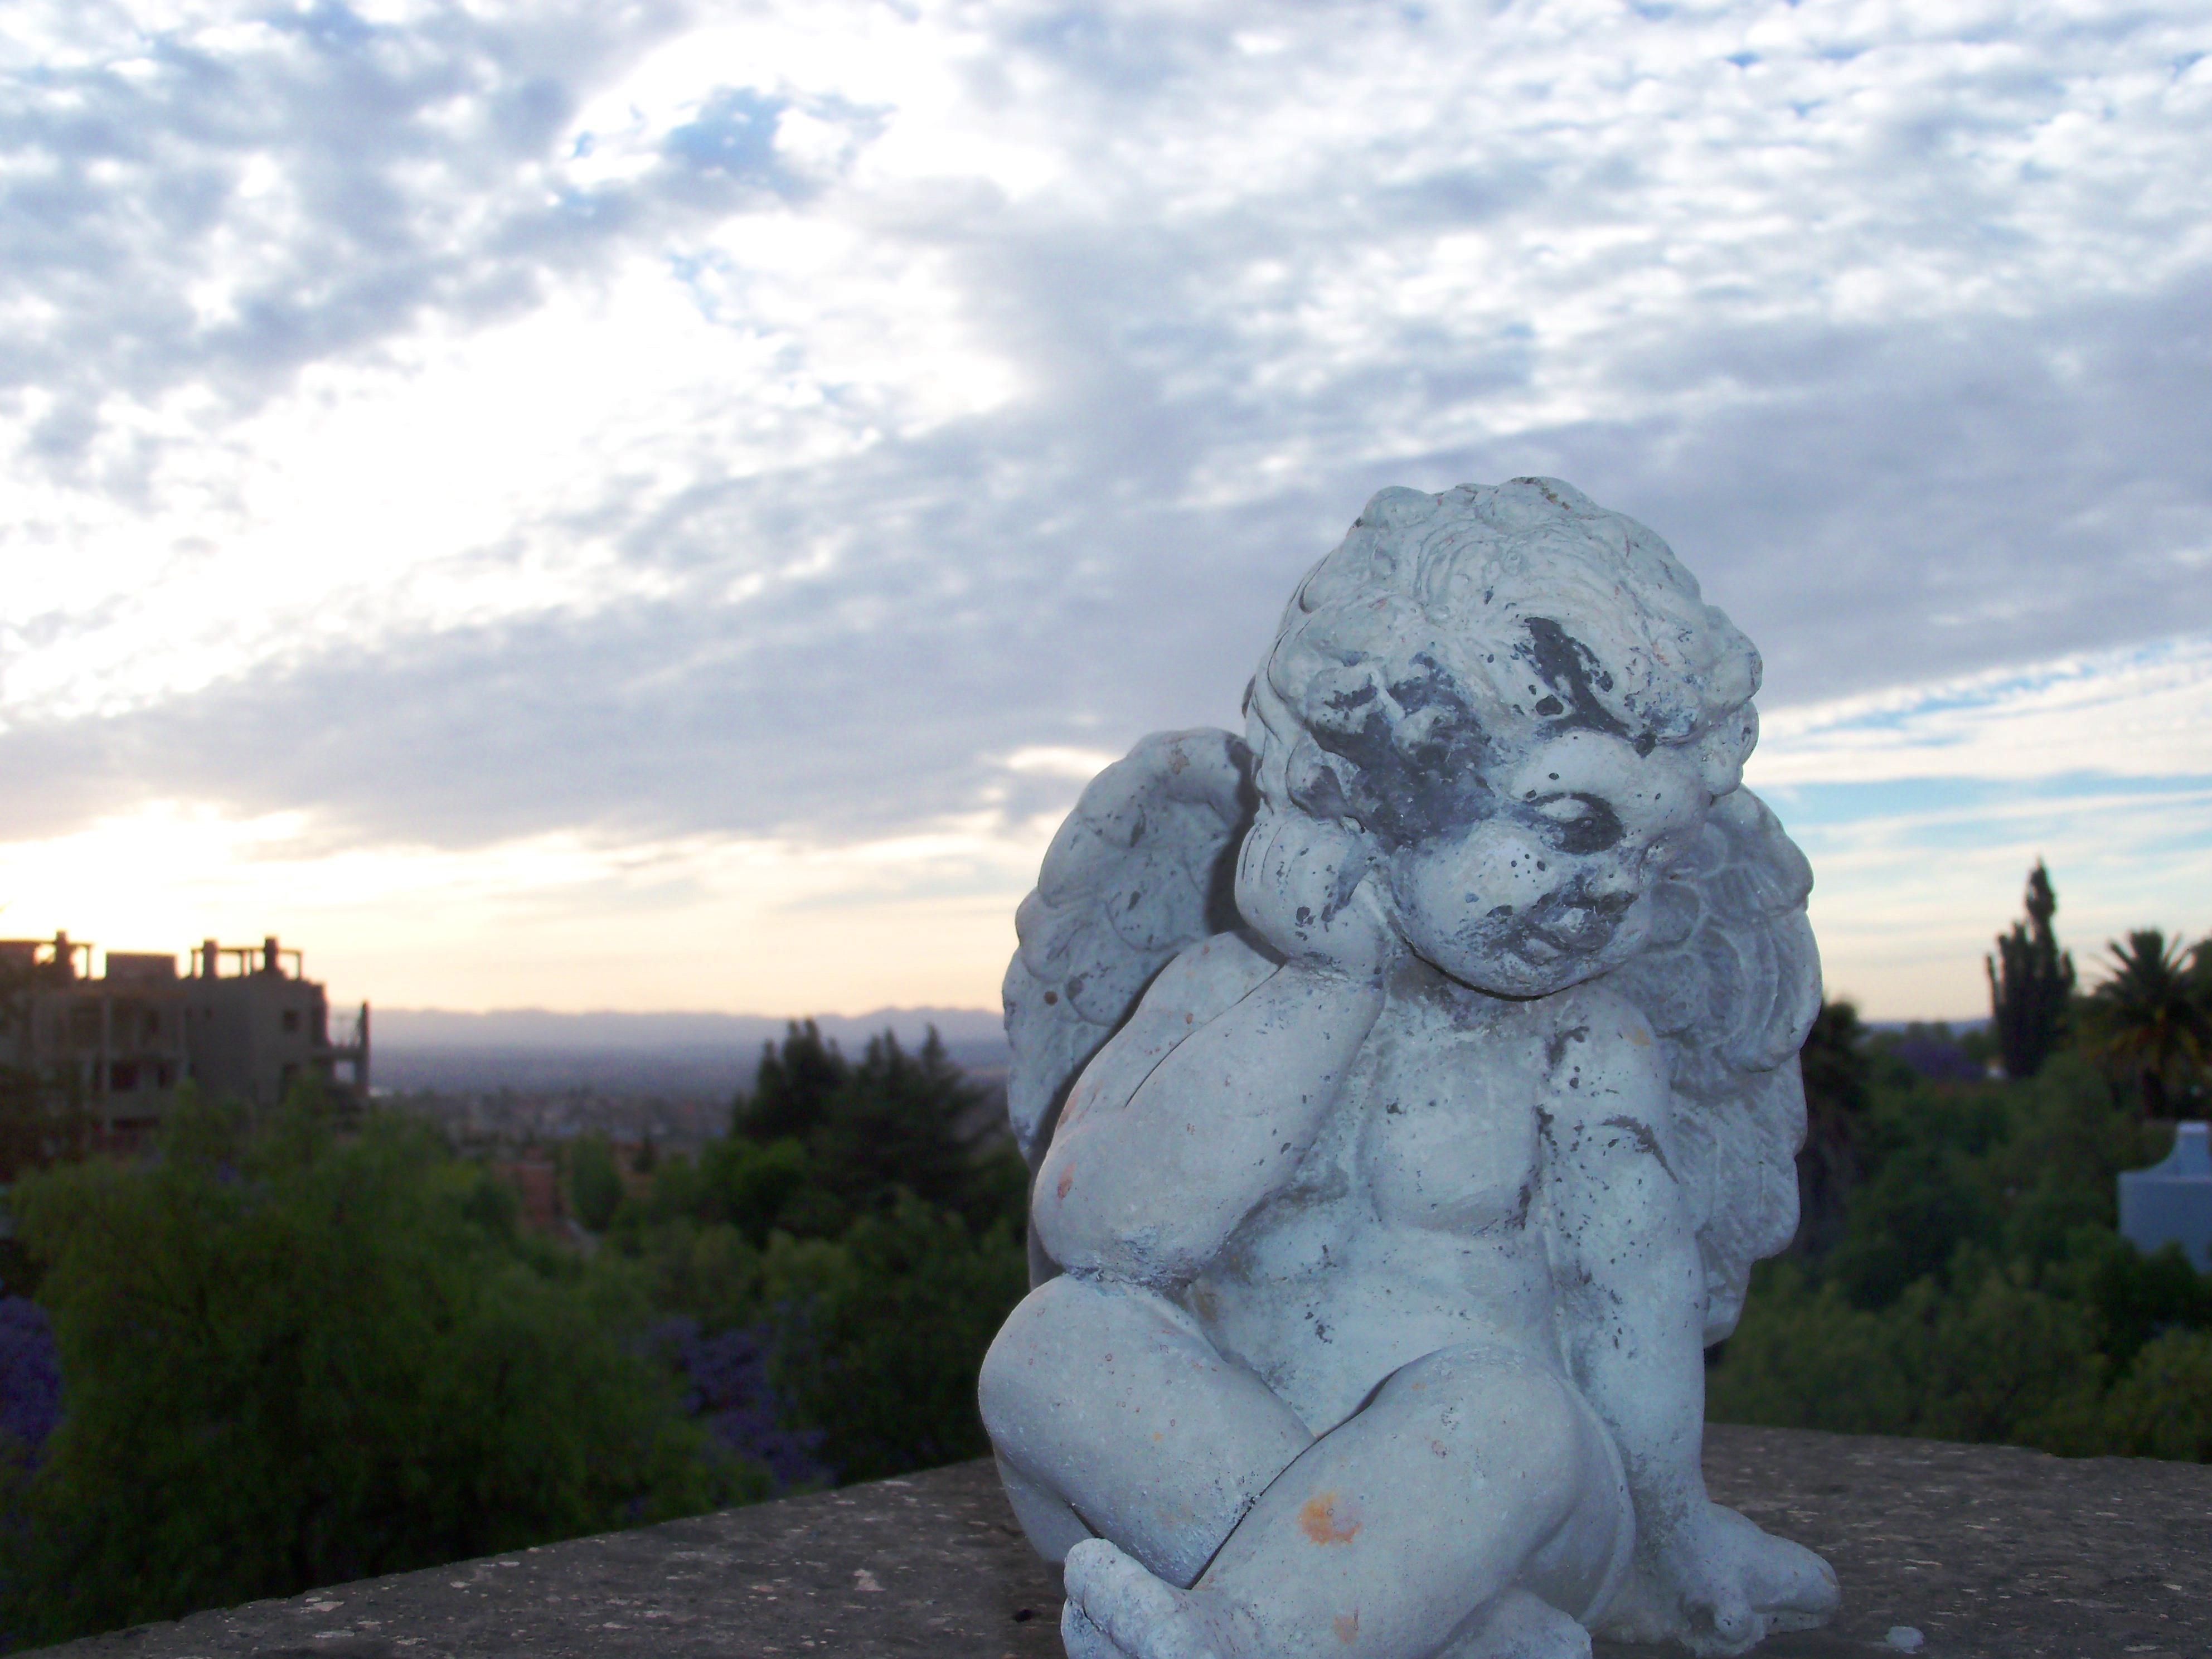
landscape, rock, cloud, sunset, monument, statue, baby, sculpture, memorial, angel, art, temple, mexico